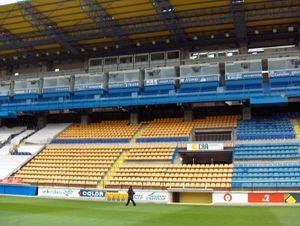
L'Estadio de la Cerámica, connu jusqu'en janvier 2017 comme El Madrigal, est un stade de football situé à Vila-real, en Espagne. Il accueille les matchs à domicile du Villarreal CF.